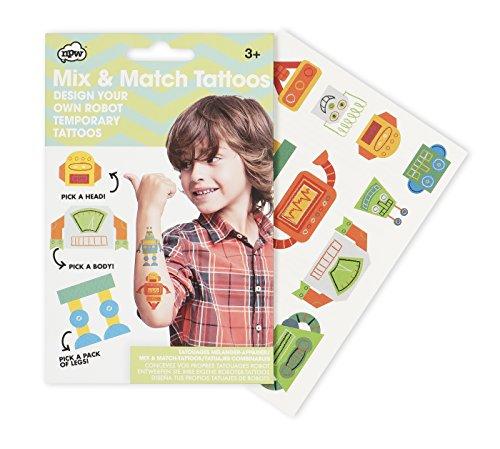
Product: NPW-USA Mix & Match Robot Temporary Tattoos
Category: Toys & Games | Novelty & Gag Toys
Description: Design your own robot temporary tattoos.
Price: $5.75
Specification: ProductDimensions:7x0.2x4.6inches|ItemWeight:0.8ounces|ShippingWeight:0.8ounces(Viewshippingratesandpolicies)|DomesticShipping:ItemcanbeshippedwithinU.S.|InternationalShipping:ThisitemcanbeshippedtoselectcountriesoutsideoftheU.S.LearnMore|ASIN:B01M2BLJZQ|Itemmodelnumber:NPW38576|Manufacturerrecommendedage:36months-10years